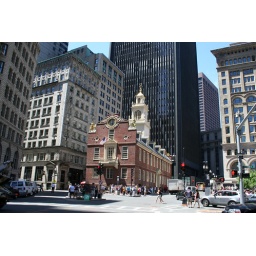
The oldest surviving public building in Boston was built in 1713. The Declaration of Independence was read from its balcony in 1776.